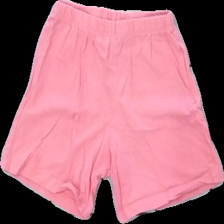
View: front
Type: Shorts
Category: Children
Brand: Not in the list
Brand text on label: ice age
Colors: Pink
Material: 100% cotton
Cut: Regular
Size: 110
Season: All
Damage location: top center
Damage 2 location: middle right
Damage 3 location: bottom right
Price range: <50
Recommended usage: Reuse
Description: rosa shorts